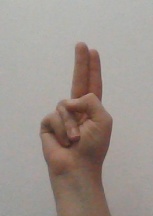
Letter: taa